Mark Foley

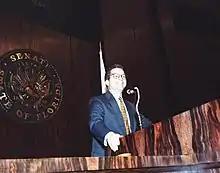
Foley in 1994

In late 2000, Foley played a large role in aiding George W. Bush during the Presidential election recount controversy in Florida.